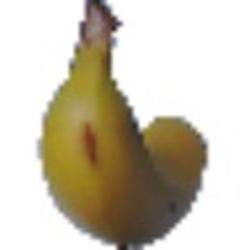
Label: Banana